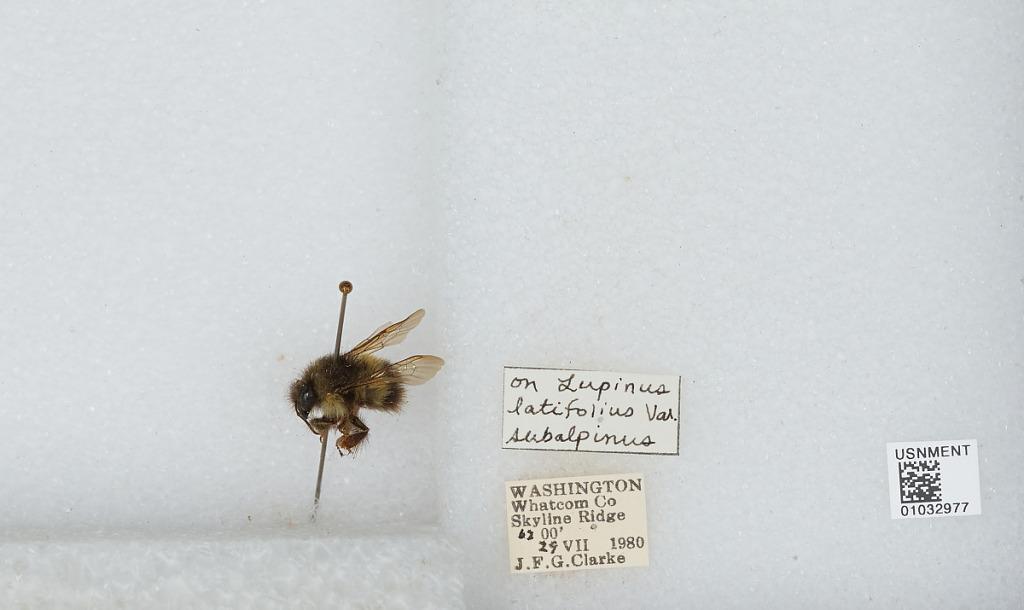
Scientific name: Bombus sp.
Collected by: J. Clarke
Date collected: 1980-7-29
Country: United States
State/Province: Washington
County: Whatcom
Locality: Skyline Ridge
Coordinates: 48.8592, -121.843